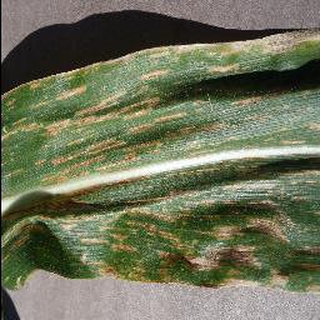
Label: corn_cercospora_leaf_spot